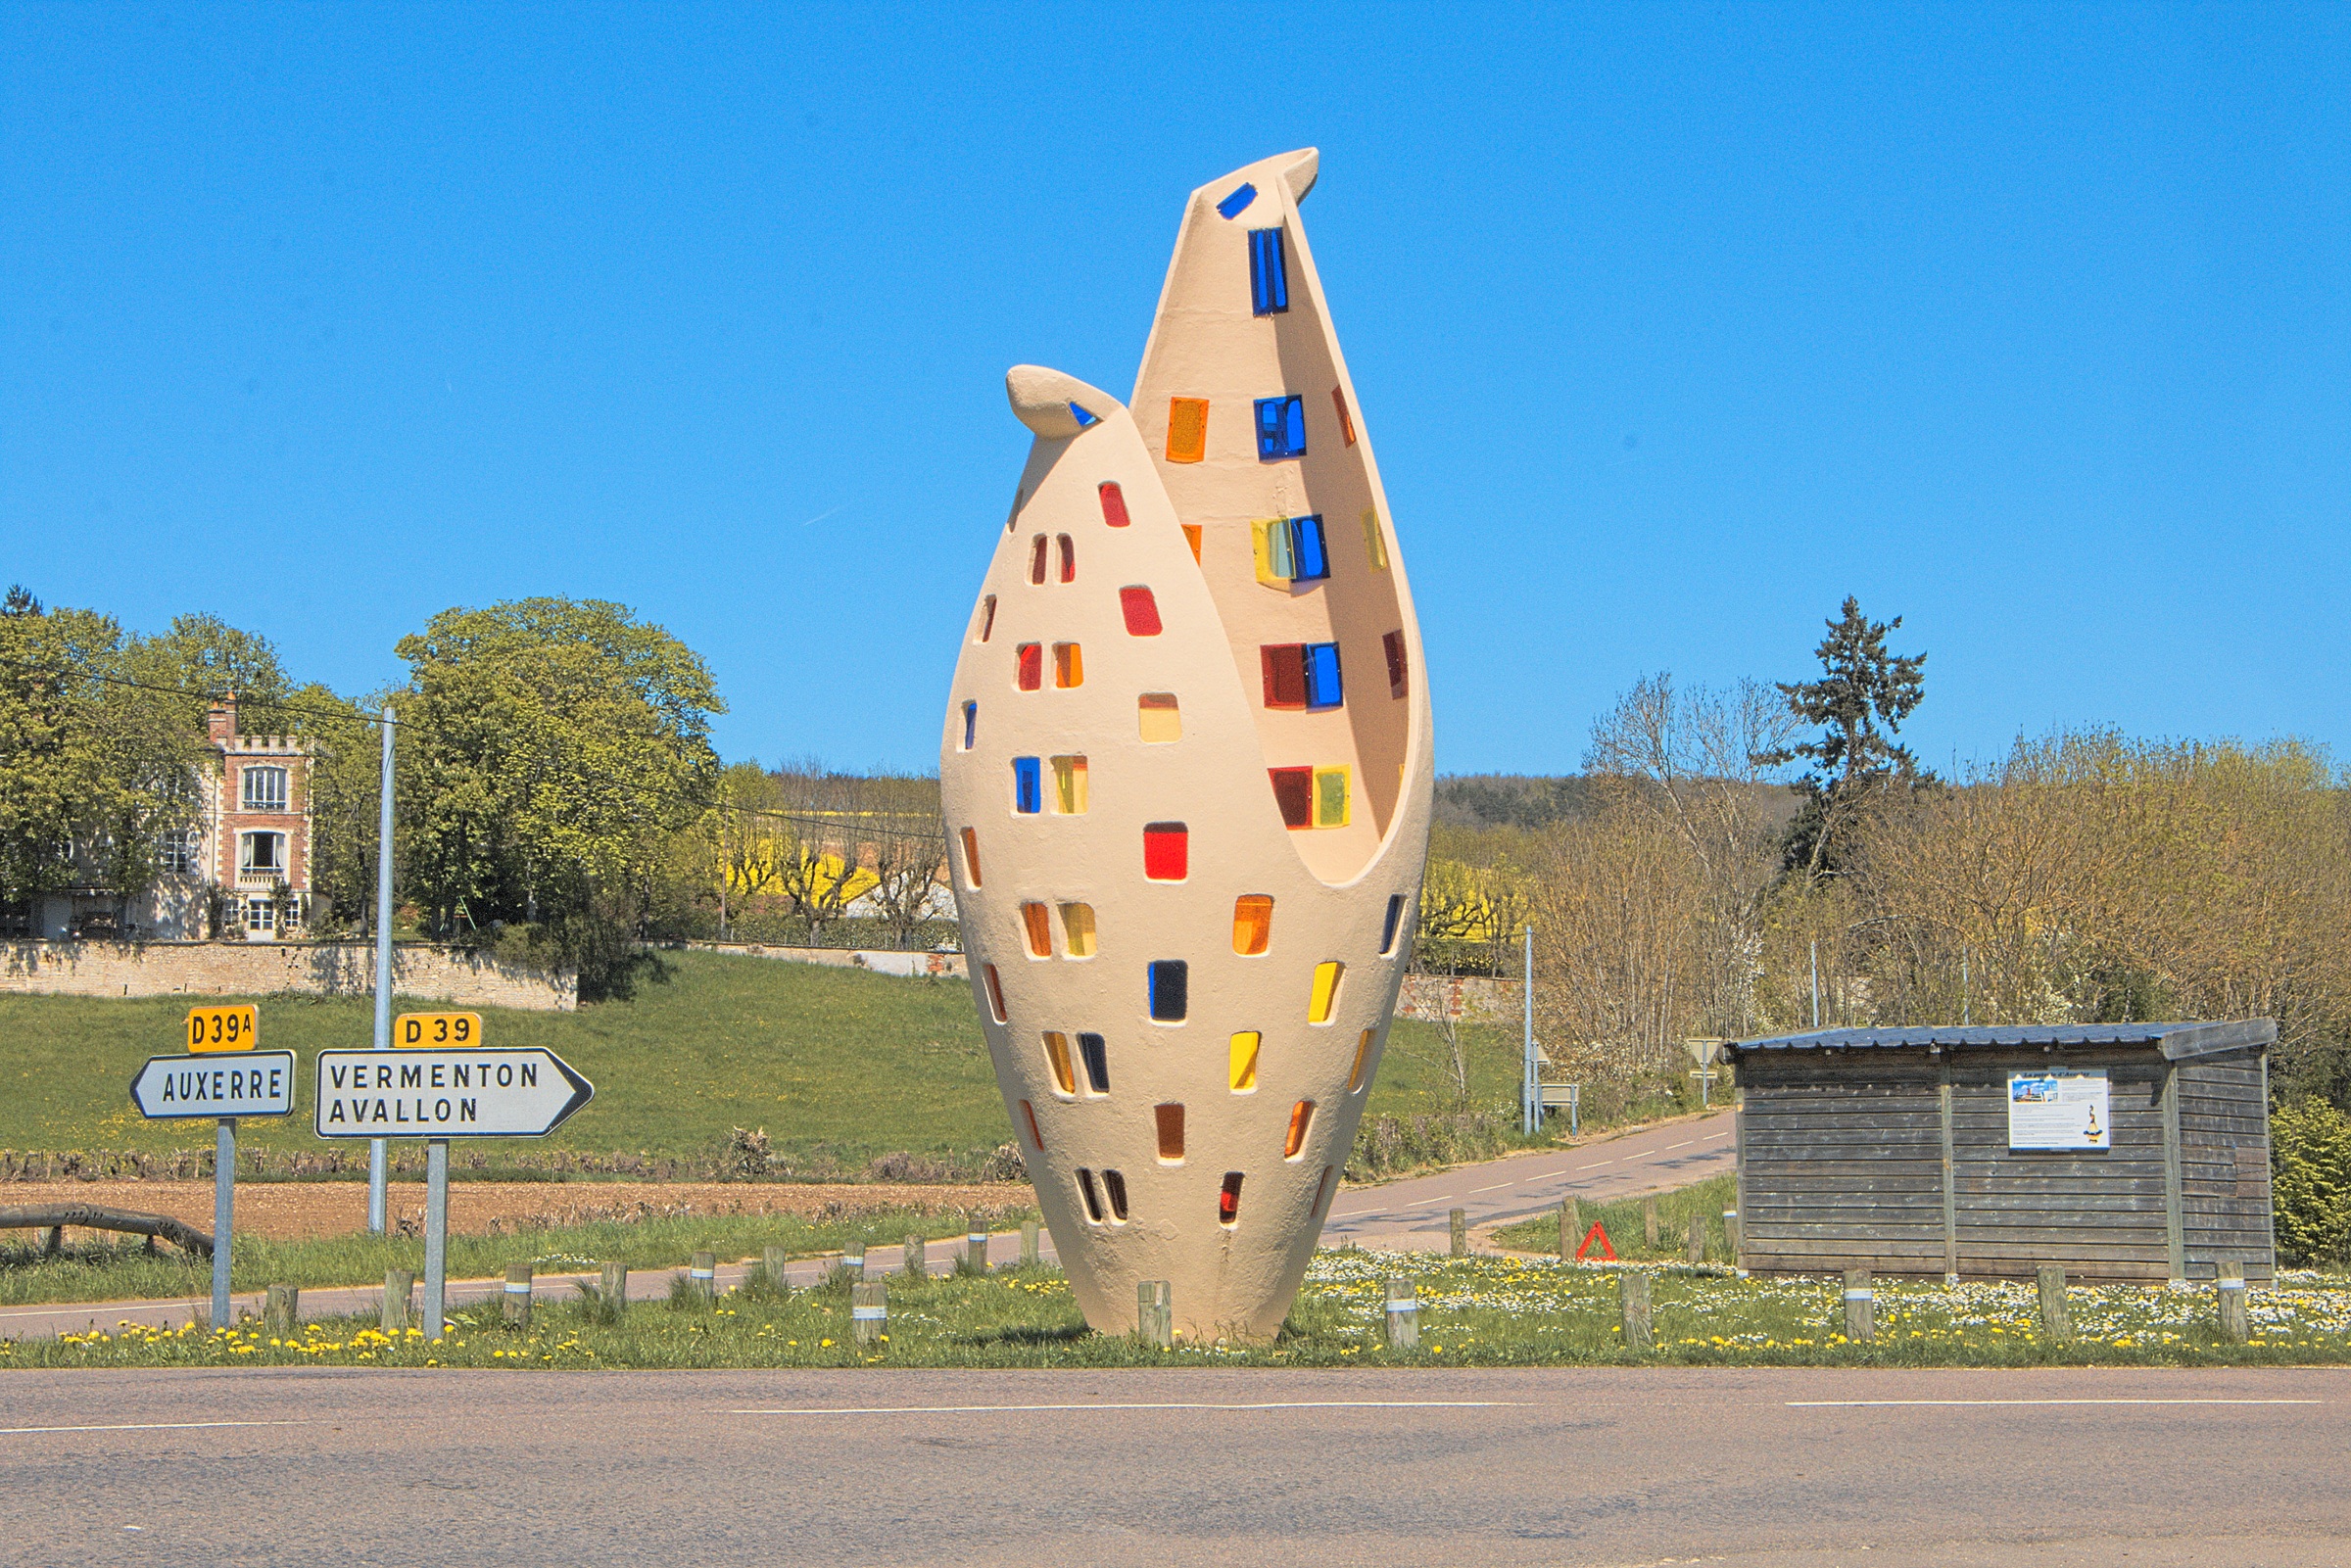
hot air balloon, aircraft, village, vehicle, ceramic, pottery, toy, rocket, art, crafts, burgundy, atmosphere of earth, accolay